Peru

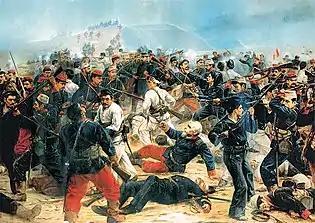
Battle of Arica, painted by Juan Lepiani

The Viceroy of Peru, Joaquín de la Pazuela named José de la Serna commander-in-chief of the loyalist army to protect Lima from the threatened invasion by San Martín. On 29 January, de la Serna organized a coup against de la Pazuela, which was recognized by Spain and he was named Viceroy of Peru. This internal power struggle contributed to the success of the liberating army. To avoid a military confrontation, San Martín met the newly appointed viceroy, José de la Serna, and proposed to create a constitutional monarchy, a proposal that was turned down. De la Serna abandoned the city, and on 12 July 1821, San Martín occupied Lima and declared Peruvian independence on 28 July 1821. He created the first Peruvian flag. Upper Peru (present-day Bolivia) remained as a Spanish stronghold until the army of Simón Bolívar liberated it three years later. José de San Martín was declared Protector of Peru. Peruvian national identity was forged during this period, as Bolivarian projects for a Latin American Confederation floundered and a union with Bolivia proved ephemeral.